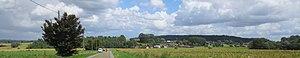
Thimougies
Thimougies est une section de la ville belge de Tournai, située en Région wallonne dans la province de Hainaut.